Rindge, New Hampshire

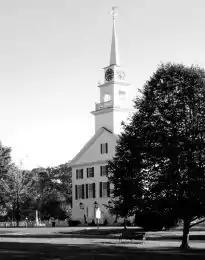
Rindge Meetinghouse

As of the census of 2020, there were 6,476 residents and 2,031 households in Rindge. The population density was . There were 2,361 housing units at an average density of . The racial makeup of the town was 91.17% White, 2.83% African American, 1.10% Asian, 0.29% American Indian and Alaskan Native, 0.08% Native Hawaiian and Other Pacific Islander, 0.63% from other races, and 3.91% from two or more races. Hispanic or Latino of any race were 3.07% of the population.